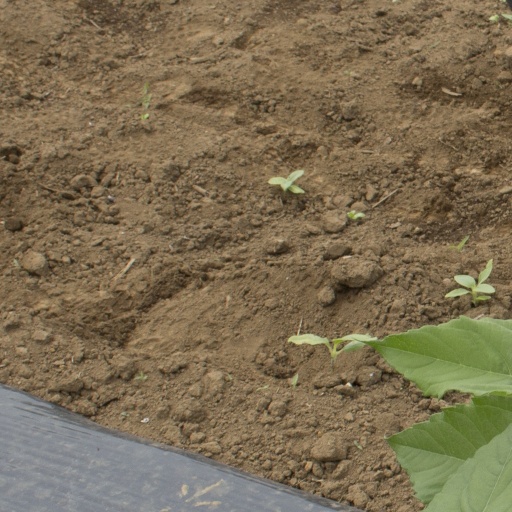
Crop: Jerusalem artichoke